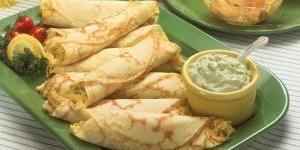
crepes de atun